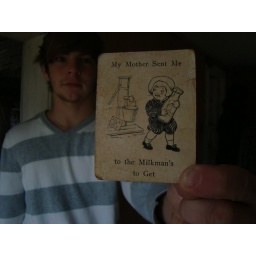
This card was found in a box in an abandoned house